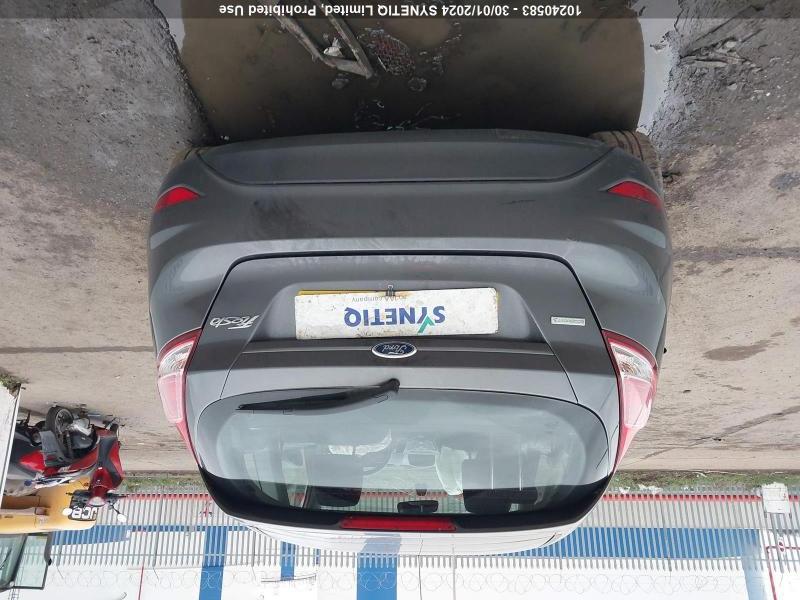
Aucun dommage détecté.
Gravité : aucun